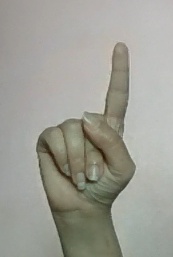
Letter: bb